SS Belgenland (1914)

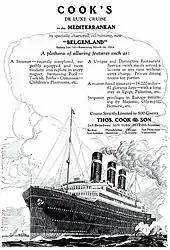
Thomas Cook & Son advertisement for "Belgenland"s 1924 Mediterranean cruise

In May 1923 the British travel agency Thomas Cook & Son announced that it would charter "Belgenland" for a Mediterranean cruise. Despite her capacity for 2,500 passengers, Thomas Cook set a limit of 500, and secured bookings for 420. "Belgenland" began the cruise on 19 January 1924, leaving New York for destinations including Palestine and Egypt. Passengers would have the option to see archæological sites including the Tomb of Tutankhamun, whose recent discovery in November 1922 had inspired great popular interest in Egyptology.